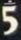
Number: 5